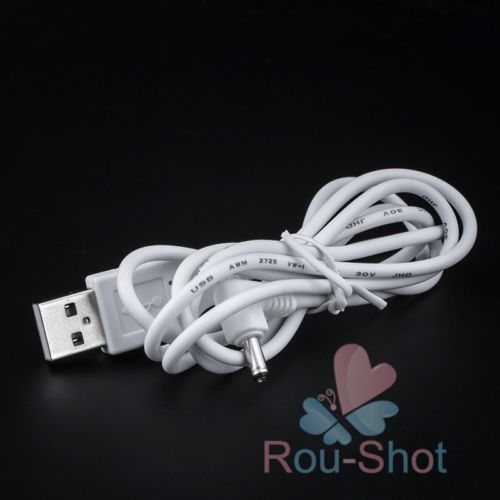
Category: lamp